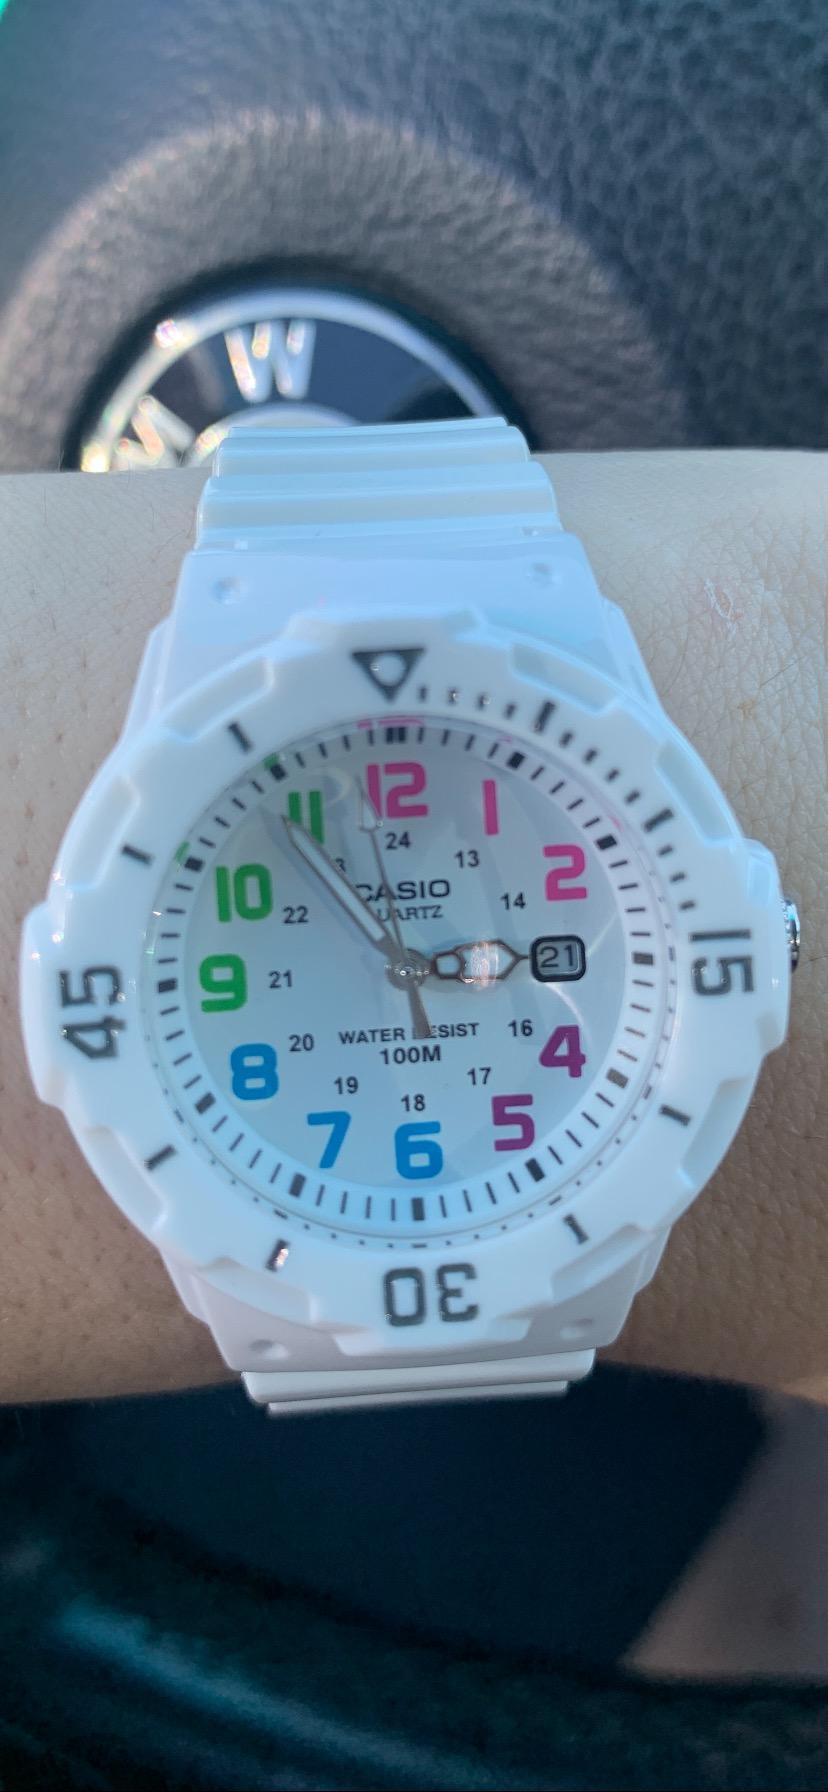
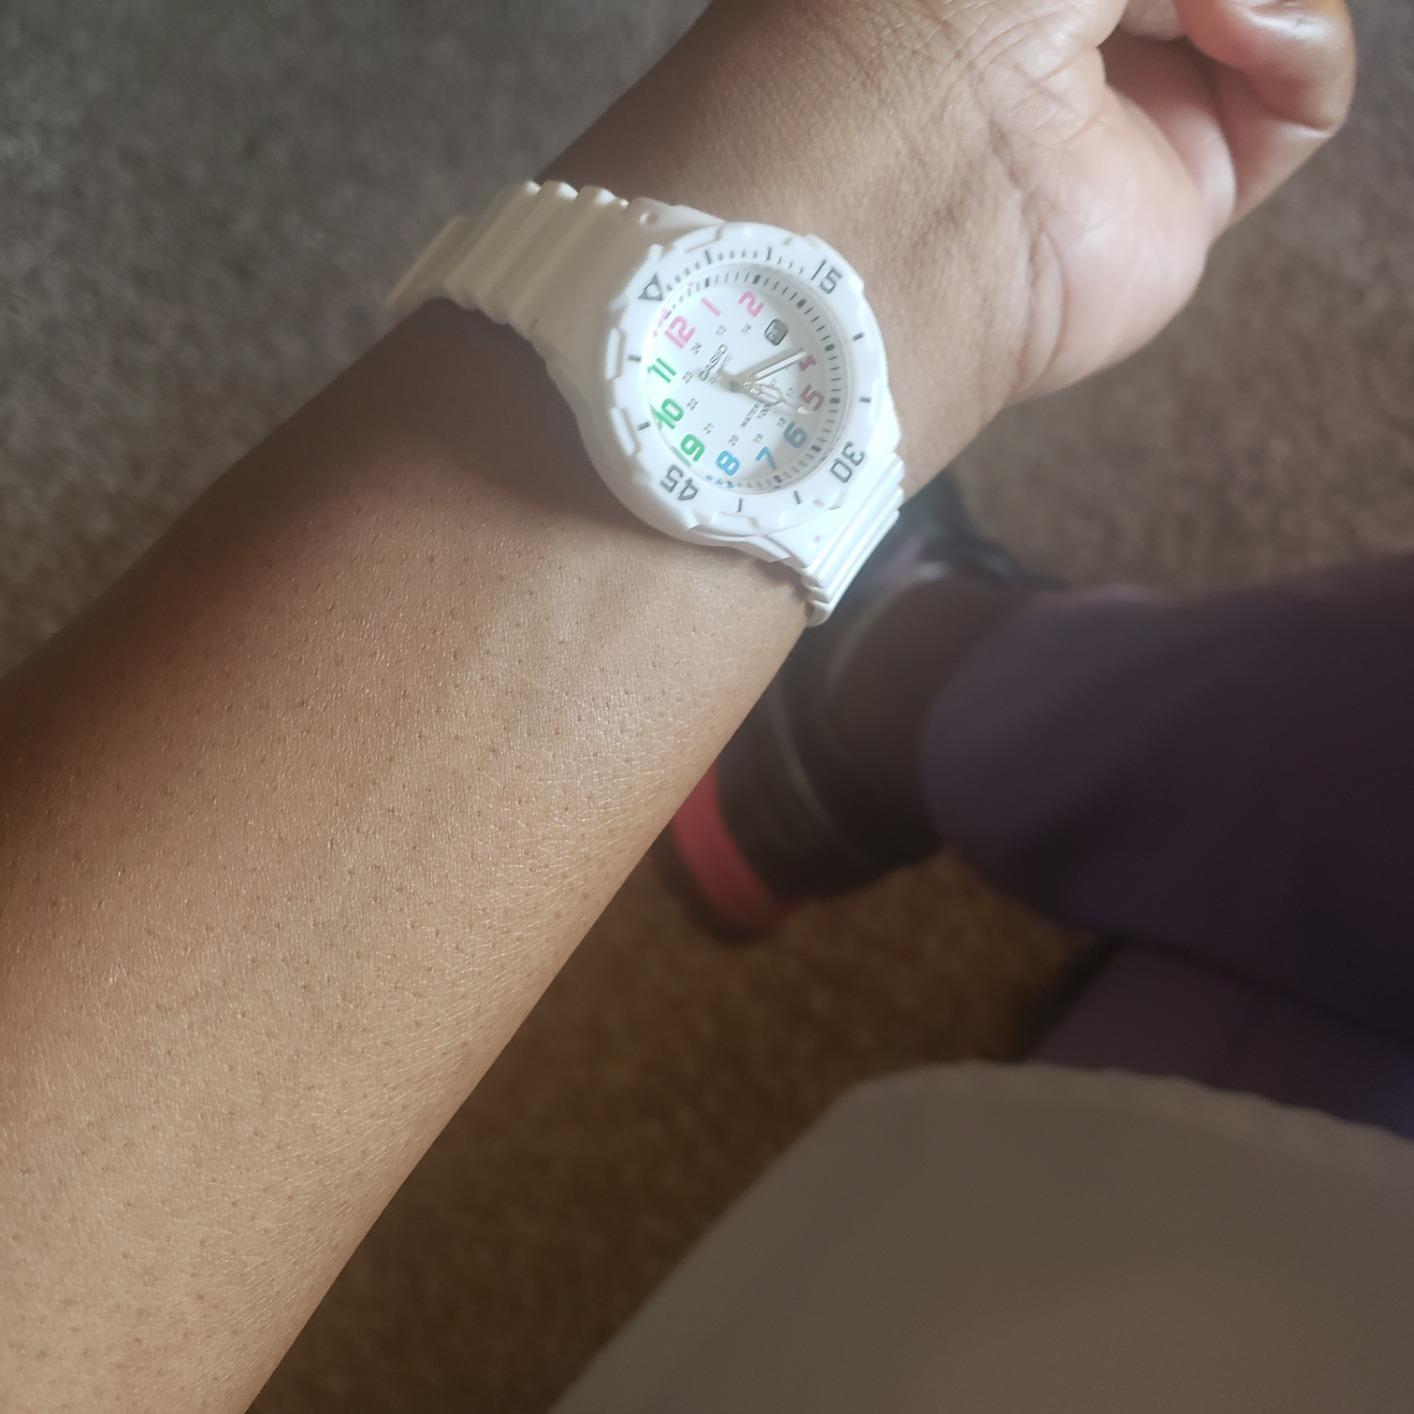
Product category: accessories_watch
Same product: yes